Henri Thiriat

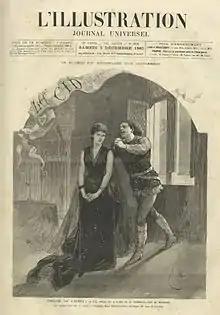
"L'Illustration" of 5 December 1885, engraving by Thiriat after a lithograph by Émile Bayard

He started as a wood engraver, and around 1860 joined the magazine "L'Illustration", where he spent most of his career. He adapted to the evolution of typographic techniques, and until his death collaborated with various newspapers. He died on 9 April 1926. "L'Illustration" of 24 April 1926 devotes an obituary article to him, reporting that “he was one of this galaxy of artists who each week, with a news document, created an original work”. Married to Élisabeth Verpy, he had a son, (1868-1943), who first exercised the same profession of wood engraver, before becoming a painter and illustrator.